Answer in natural language. Considering the relative positions, is Cup (marked C) above or below Pot (marked A)? Choose between the following options: below or above
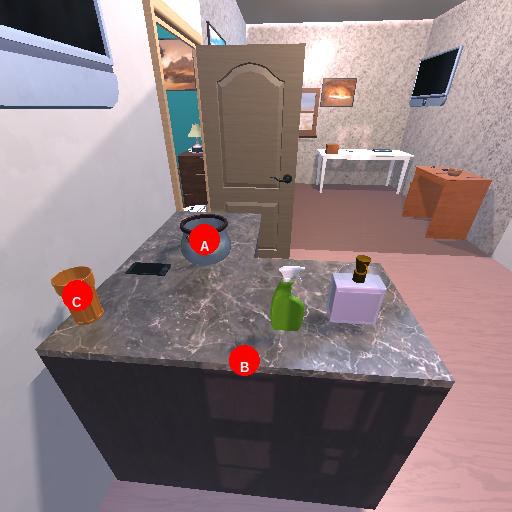
<answer>below</answer>